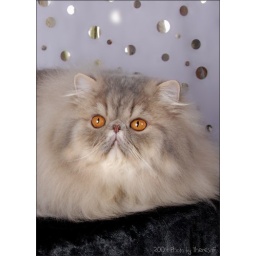
KITTENS - 1st. ShakesPurr Every Inch A King. Blue spotted tabby Persian male Owned and bred by Hannelie Rohrs